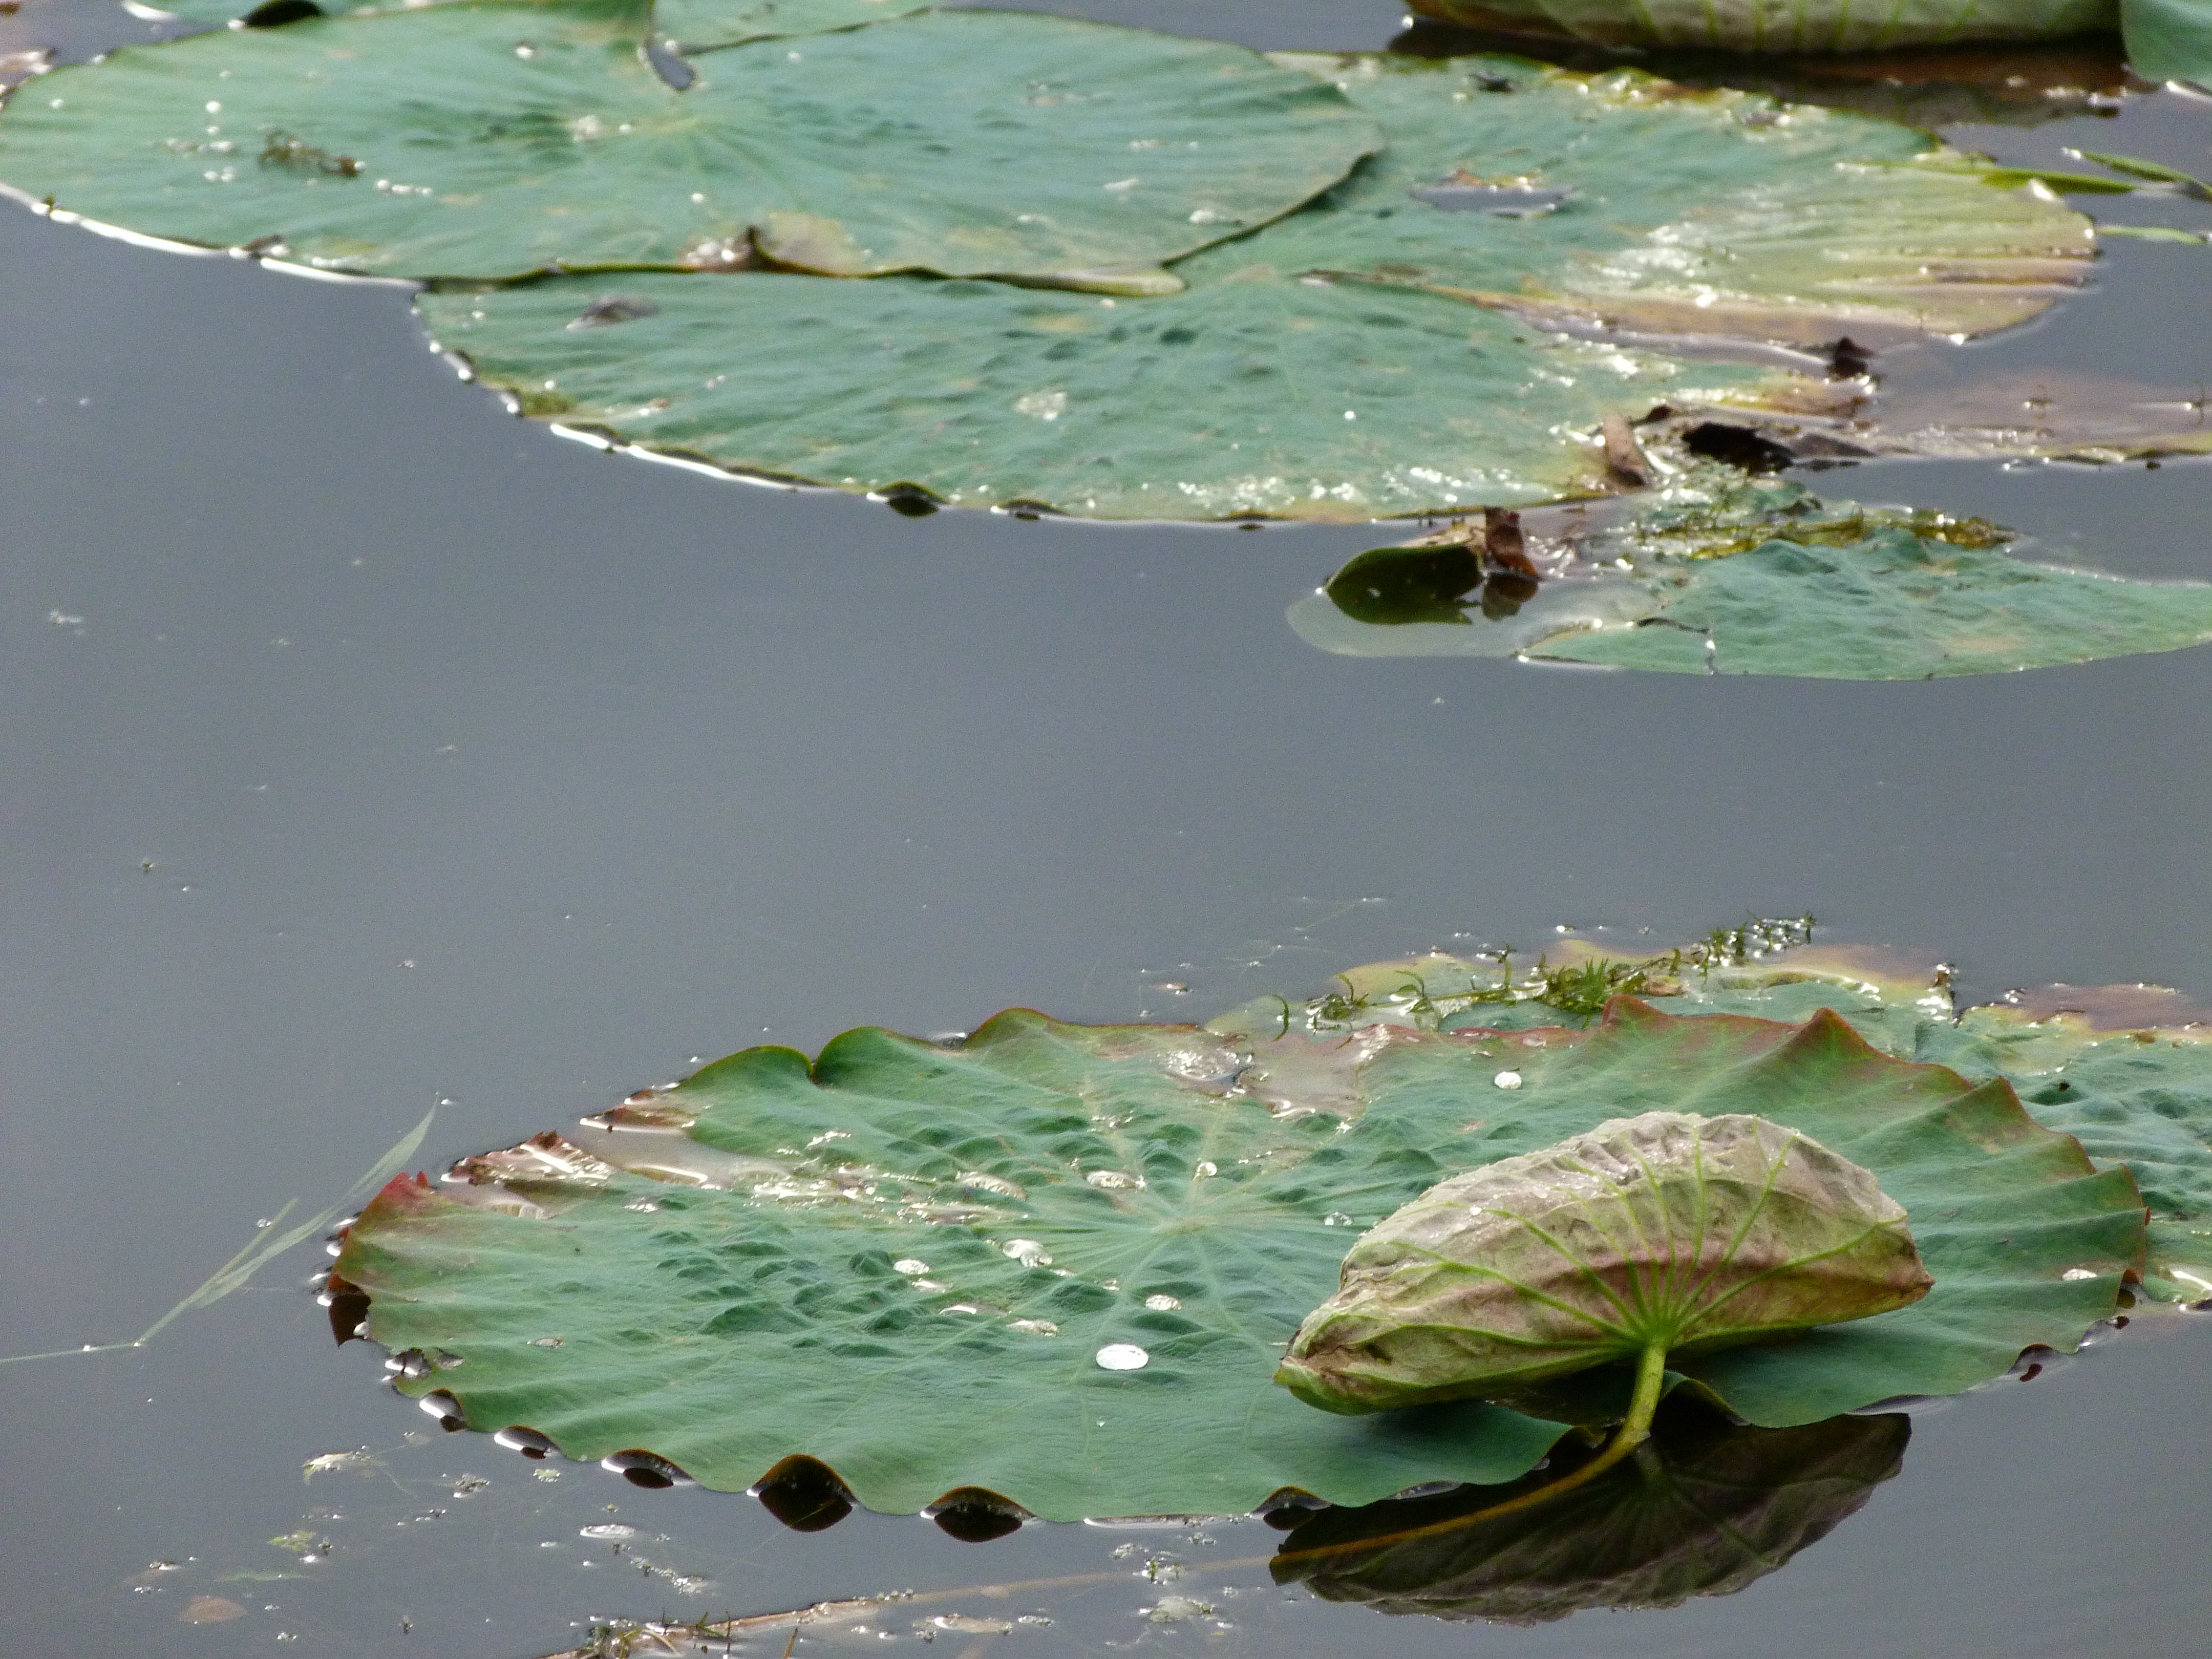
water, nature, leaf, flower, pond, green, reflection, biology, botany, reptile, flora, fauna, sheet, leaves